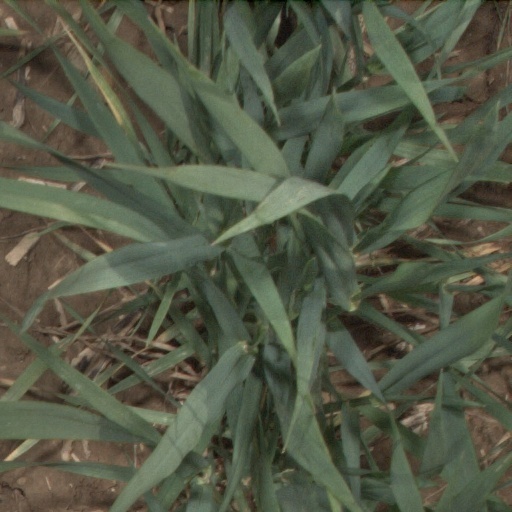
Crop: wheat